The Horsemen (1971 film)

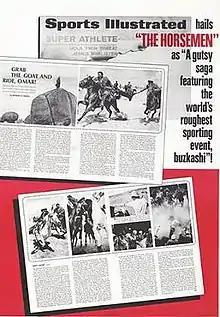
Promotional film poster

The Horsemen is a 1971 American adventure film starring Omar Sharif, directed by John Frankenheimer; screenplay by Dalton Trumbo. Based on a 1967 novel by French writer Joseph Kessel, "Les Cavaliers" ("The Horsemen") shows Afghanistan and its people the way they were before the wars that wracked the country, particularly their love for the sport of buzkashi. The film was filmed in Afghanistan and Spain.